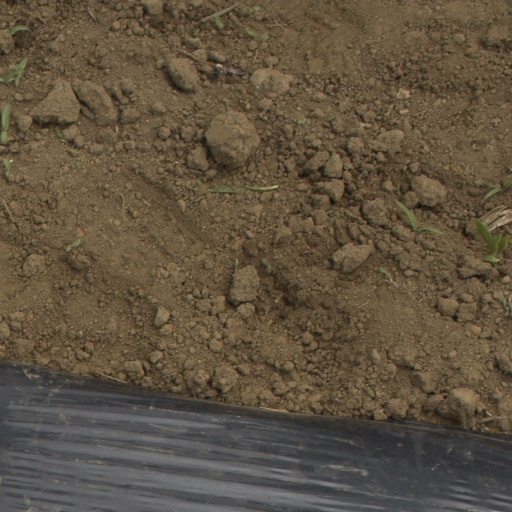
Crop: Jerusalem artichoke